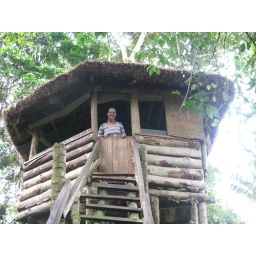
Our tree house in Kibale Forest